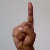
The image shows a hand gesture representing the letter 'D' in Indian Sign Language.